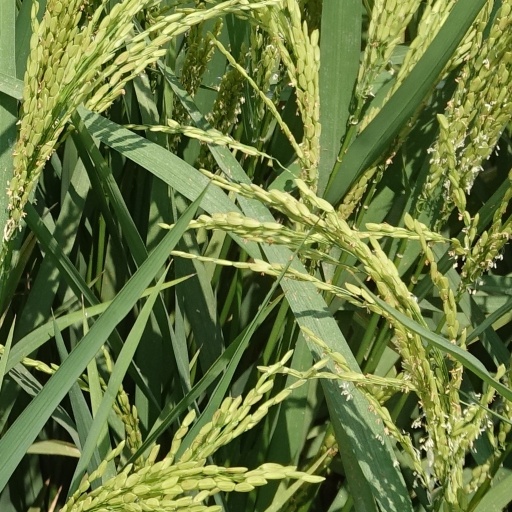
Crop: rice